Mauna Loa

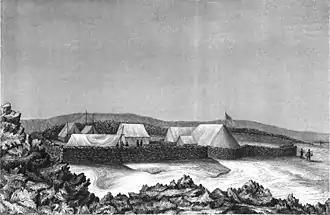
Sketch of Wilkes' campsite by ship's artist Alfred Thomas Agate

The next attempt to summit Mauna Loa was an expedition led by Archibald Menzies, a botanist and naturalist on the 1793 Vancouver Expedition. In February of that year Menzies, two ships' mates, and a small group of native Hawaiian attendants attempted a direct course for the summit from Kealakekua Bay, making it inland by their reckoning (an overestimation) before they were turned away by the thickness of the forest. On a second visit by the expedition to the island in January of the next year Menzies was placed in charge of exploring the island interior, and after traversing the flanks of Hualālai he and his party arrived at the high plateau separating the two volcanoes. Menzies decided to make a second attempt (above the objections of the accompanying island chief), but again his progress was arrested by unassailable thickets.